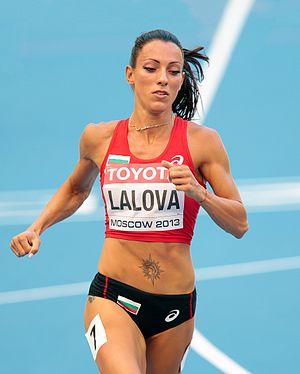
Les records de Bulgarie d'athlétisme sont les meilleures performances réalisées par des athlètes bulgares et homologuées par la Fédération bulgare d'athlétisme.
Ivet Lalova-Collio, née le 18 mai 1984 à Sofia, est une athlète bulgare spécialiste du sprint.